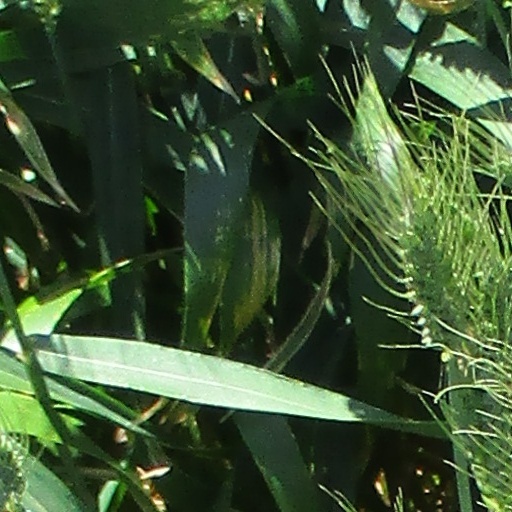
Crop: wheat